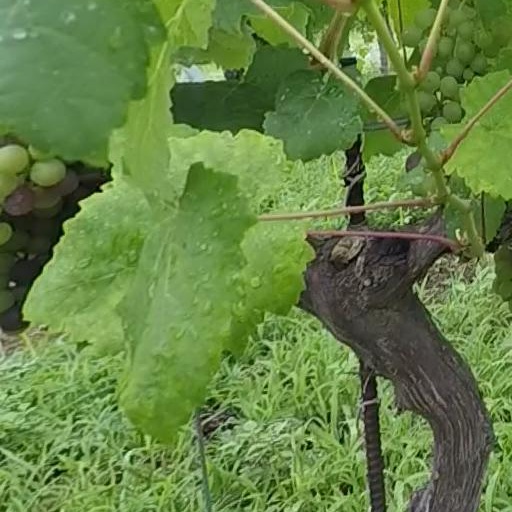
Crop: grape